Mosque of Islamic Solidarity

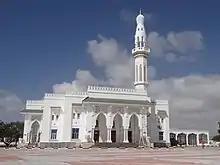
The Mosque of Islamic Solidarity in Mogadishu, overlooking the Somali Sea.

The Mosque of Islamic Solidarity is a mosque located in Mogadishu, Somalia.